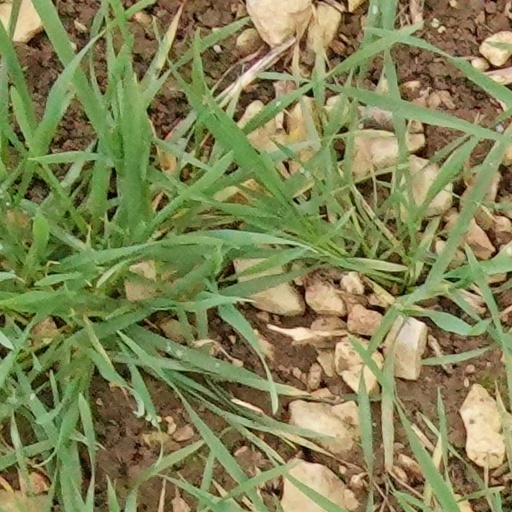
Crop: wheat